Columbus Bullies

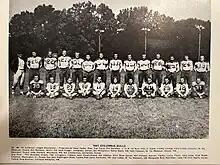

The Columbus Bullies were a professional football team founded by Dean Carter in Columbus, Ohio, in 1938. The Bullies started out as a member of the American Professional Football Association (APFA) in 1939. Later, in 1940, the Bullies joined the Cincinnati Bengals and Milwaukee Chiefs in leaving the APFA and becoming charter members of a new American Football League. Playing in Red Bird Stadium, the Bullies